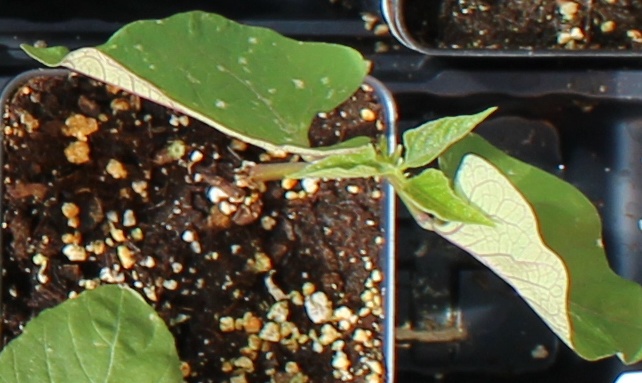
Label: Blackbean